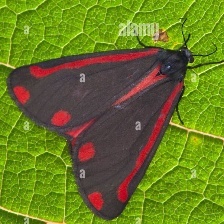
Species: CINNABAR MOTH